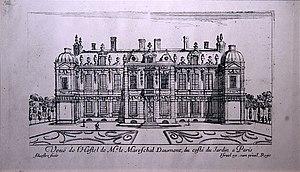
Gravure réalisée en 1652 par Israël Silvestre (L
Israël Silvestre, né à Nancy le 13 août 1621 et mort à Paris le 11 octobre 1691, est un dessinateur, graveur lorrain, conseiller du roi en son Académie royale de peinture et de sculpture et collectionneur d’art.